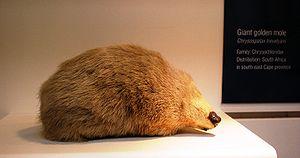
Le genre Chrysospalax regroupe des mammifères connus sous le nom de taupes dorées.